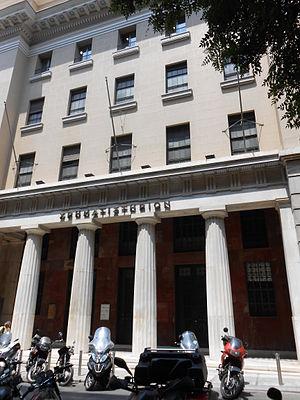
Le FTSE/Athex Large Cap est le principal indice boursier de la bourse d'Athènes. Il est déterminé à partir des cours des 25 plus grandes entreprises grecques qui y sont cotées.
La Bourse d'Athènes est le marché officiel des valeurs en Grèce.